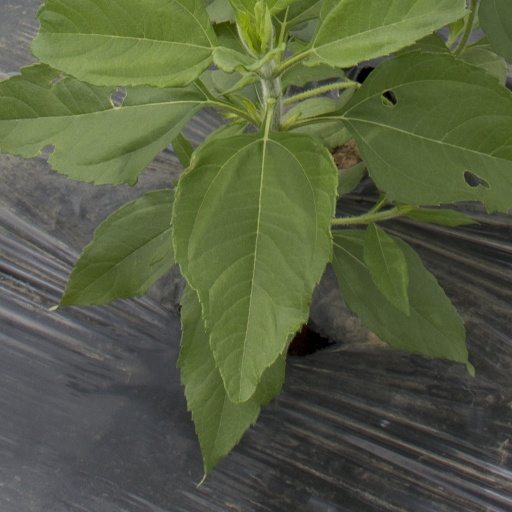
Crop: Jerusalem artichoke